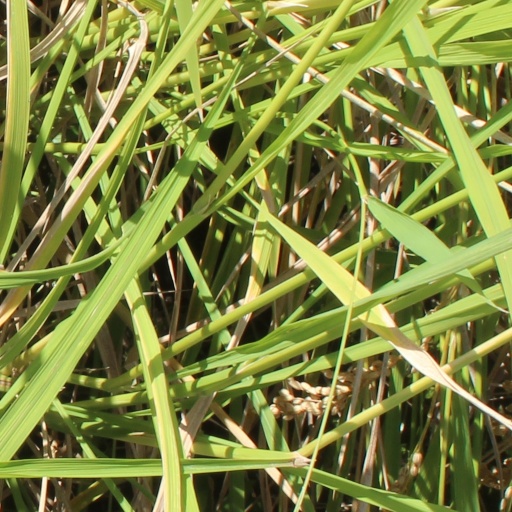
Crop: rice